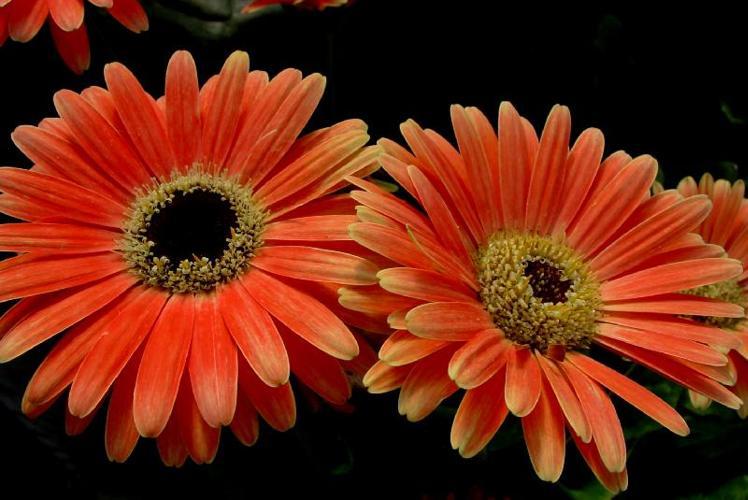
Label: barbeton daisy